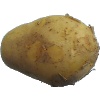
Label: white_potato